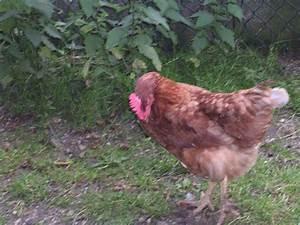
chicken